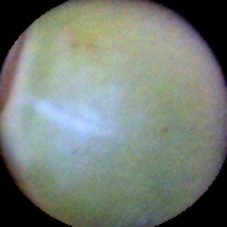
Label: Immature